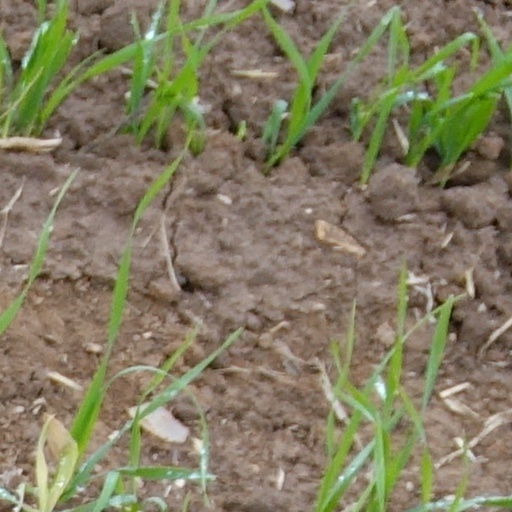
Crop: wheat